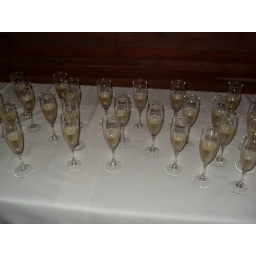
eventually i stopped standing by this table and just grabbed a bottle!